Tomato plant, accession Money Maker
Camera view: bottom (45 deg); turntable rotation: 150 degrees
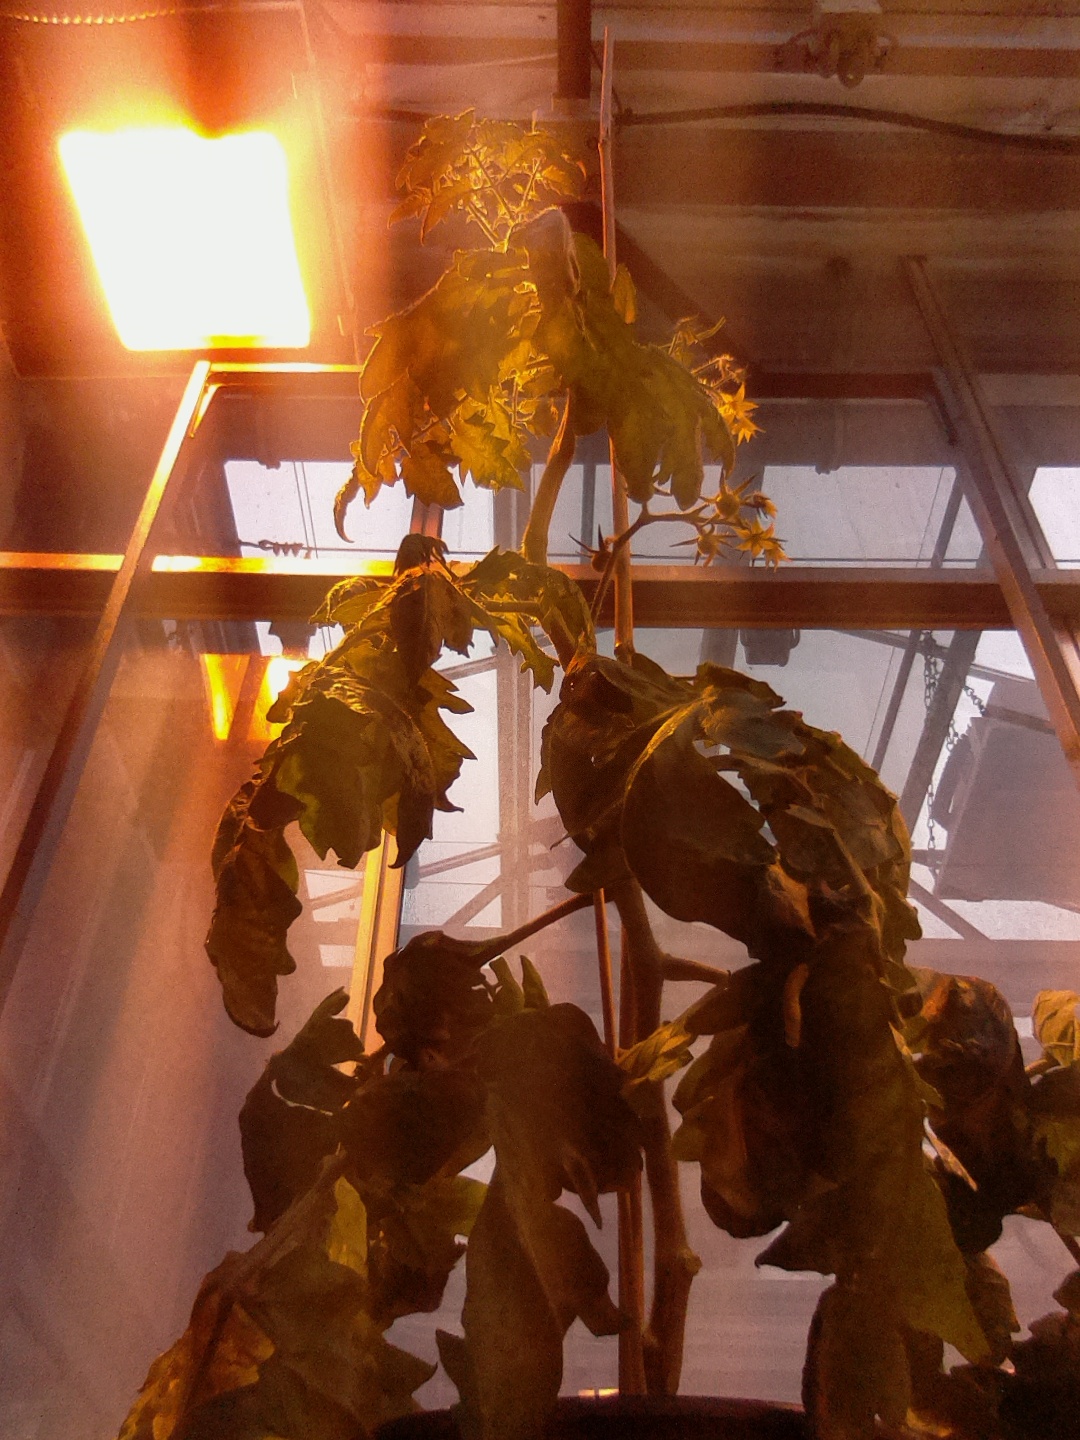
BBCH growth stage 70: Fruits at the main stem or branches visibles